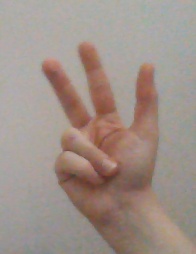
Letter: al